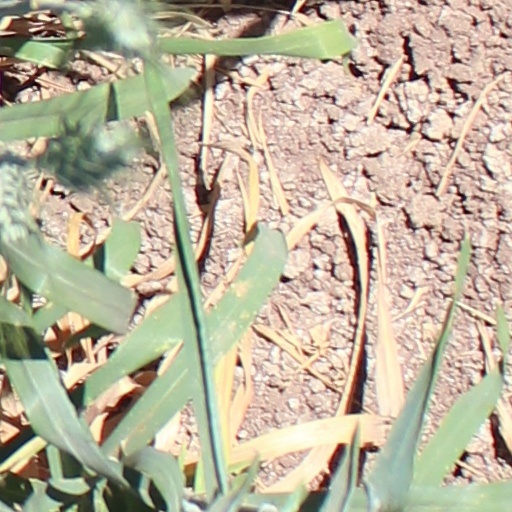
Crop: wheat